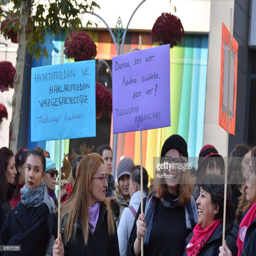
protesters laugh as women take part in a protest to protect their rights and lives .